William Young Ottley

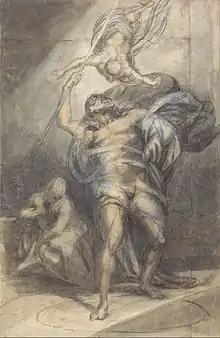
"Prospero Summoning Ariel", drawing by Ottley, c. 1800

Ottley was significant in his day as a writer on art, and for the series of illustrated works which he published. He began in 1805 with the first part of "The Italian School of Design", a series of etchings by himself, after drawings by the old masters. The second part was published in 1813 and the third in 1823, when the whole work was issued in one volume. In 1816 he published an "Inquiry into the Origin and Early History of Engraving on Copper and Wood", which was followed by four folio volumes of engravings of "The Stafford Gallery". In 1826 came out "A Series of Plates after the Early Florentine Artists". Two volumes followed in 1826–28 of facsimiles, by himself, of prints and etchings by masters of the Italian and other schools. In 1831 he published "Notices of Engravers and their Works" which was the start of a dictionary of artists, which he decided not to continue; and in 1863, after his death, appeared "An Inquiry into the Invention of Printing", a companion to his work on the origin of engraving.